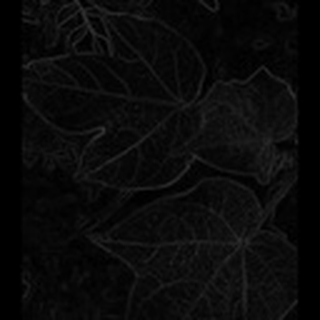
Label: healthy_cotton